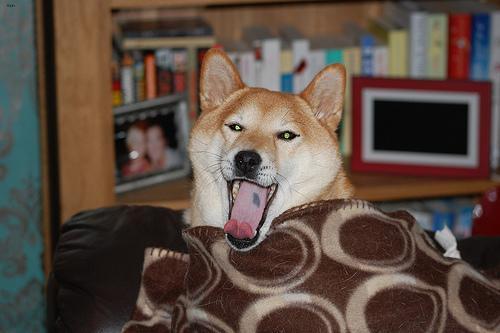
shiba inu